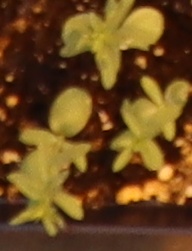
Label: Flax